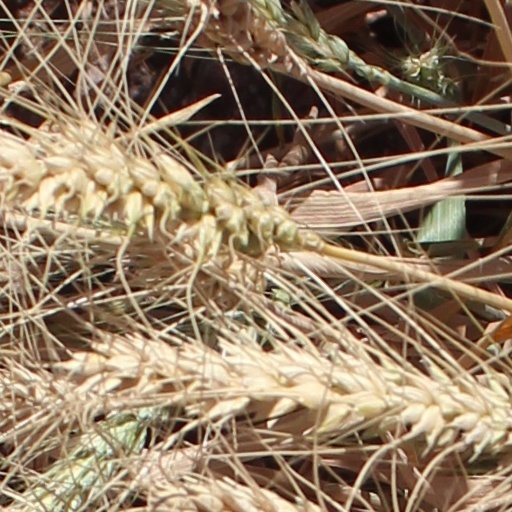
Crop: wheat